Bonfire (band)

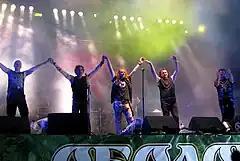
Bonfire at Global East Rock Festival 2010

Since 1996 Bonfire has released at least one album a year and their fan base has grown, surpassing their 1980s popularity. In 2002, Lausmann left the group, but that did not stop the band. In 2004, after successfully gaining the rights to their pre-Bonfire material, the band released a five-part CD series called "The Early Days". Parts 1, 2 and 3 were the reissuing of the Cacumen albums, part 4 was the EZ Livin' album and part 5 was the Lessmann/Ziller album, every one of them featuring bonus material.